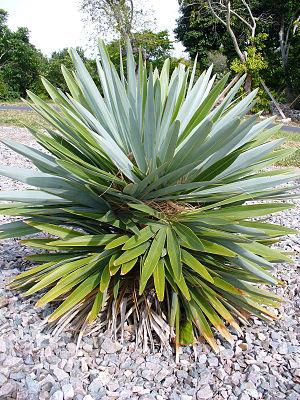
Hemithrinax ekmaniana est une espèce de plantes de la famille des Arecaceae.
Hemithrinax est un genre de la famille des Arecaceae, comprenant des espèces endémiques de l'est de l'île de Cuba.